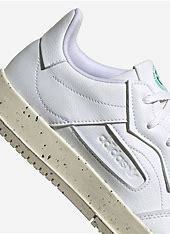
Brand: Adidas
Model: SC Premiere